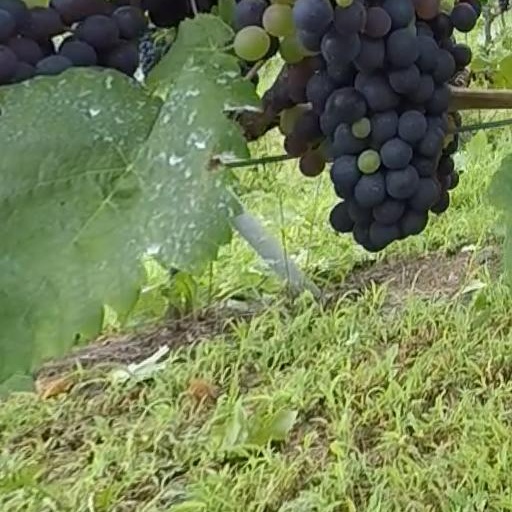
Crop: grape